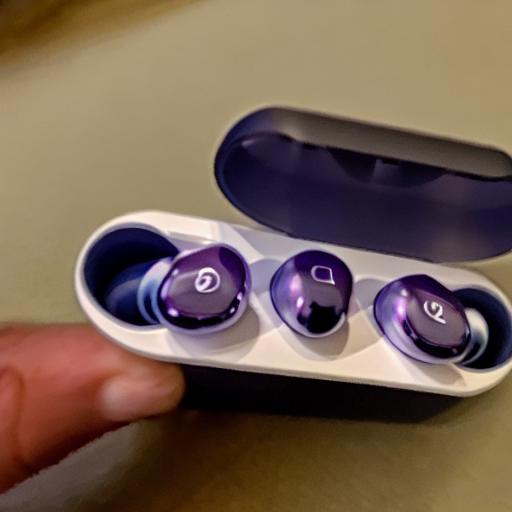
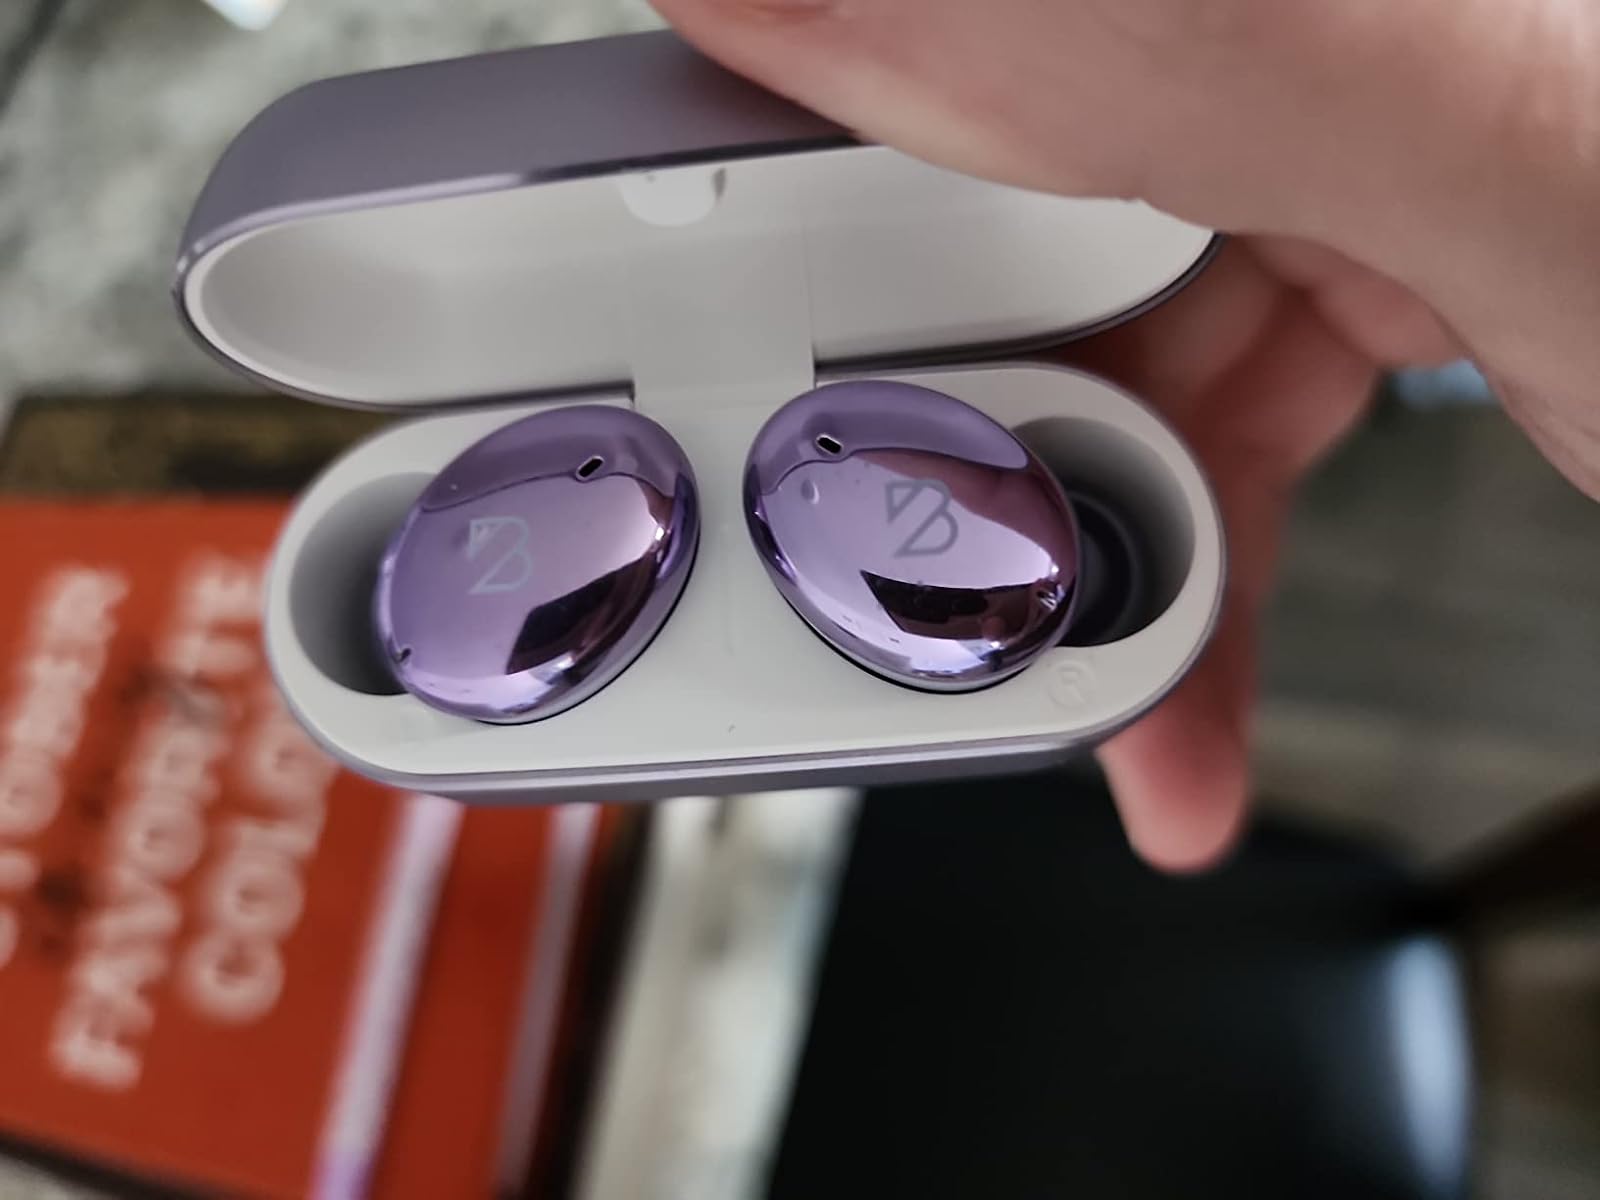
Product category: earbuds
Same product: no